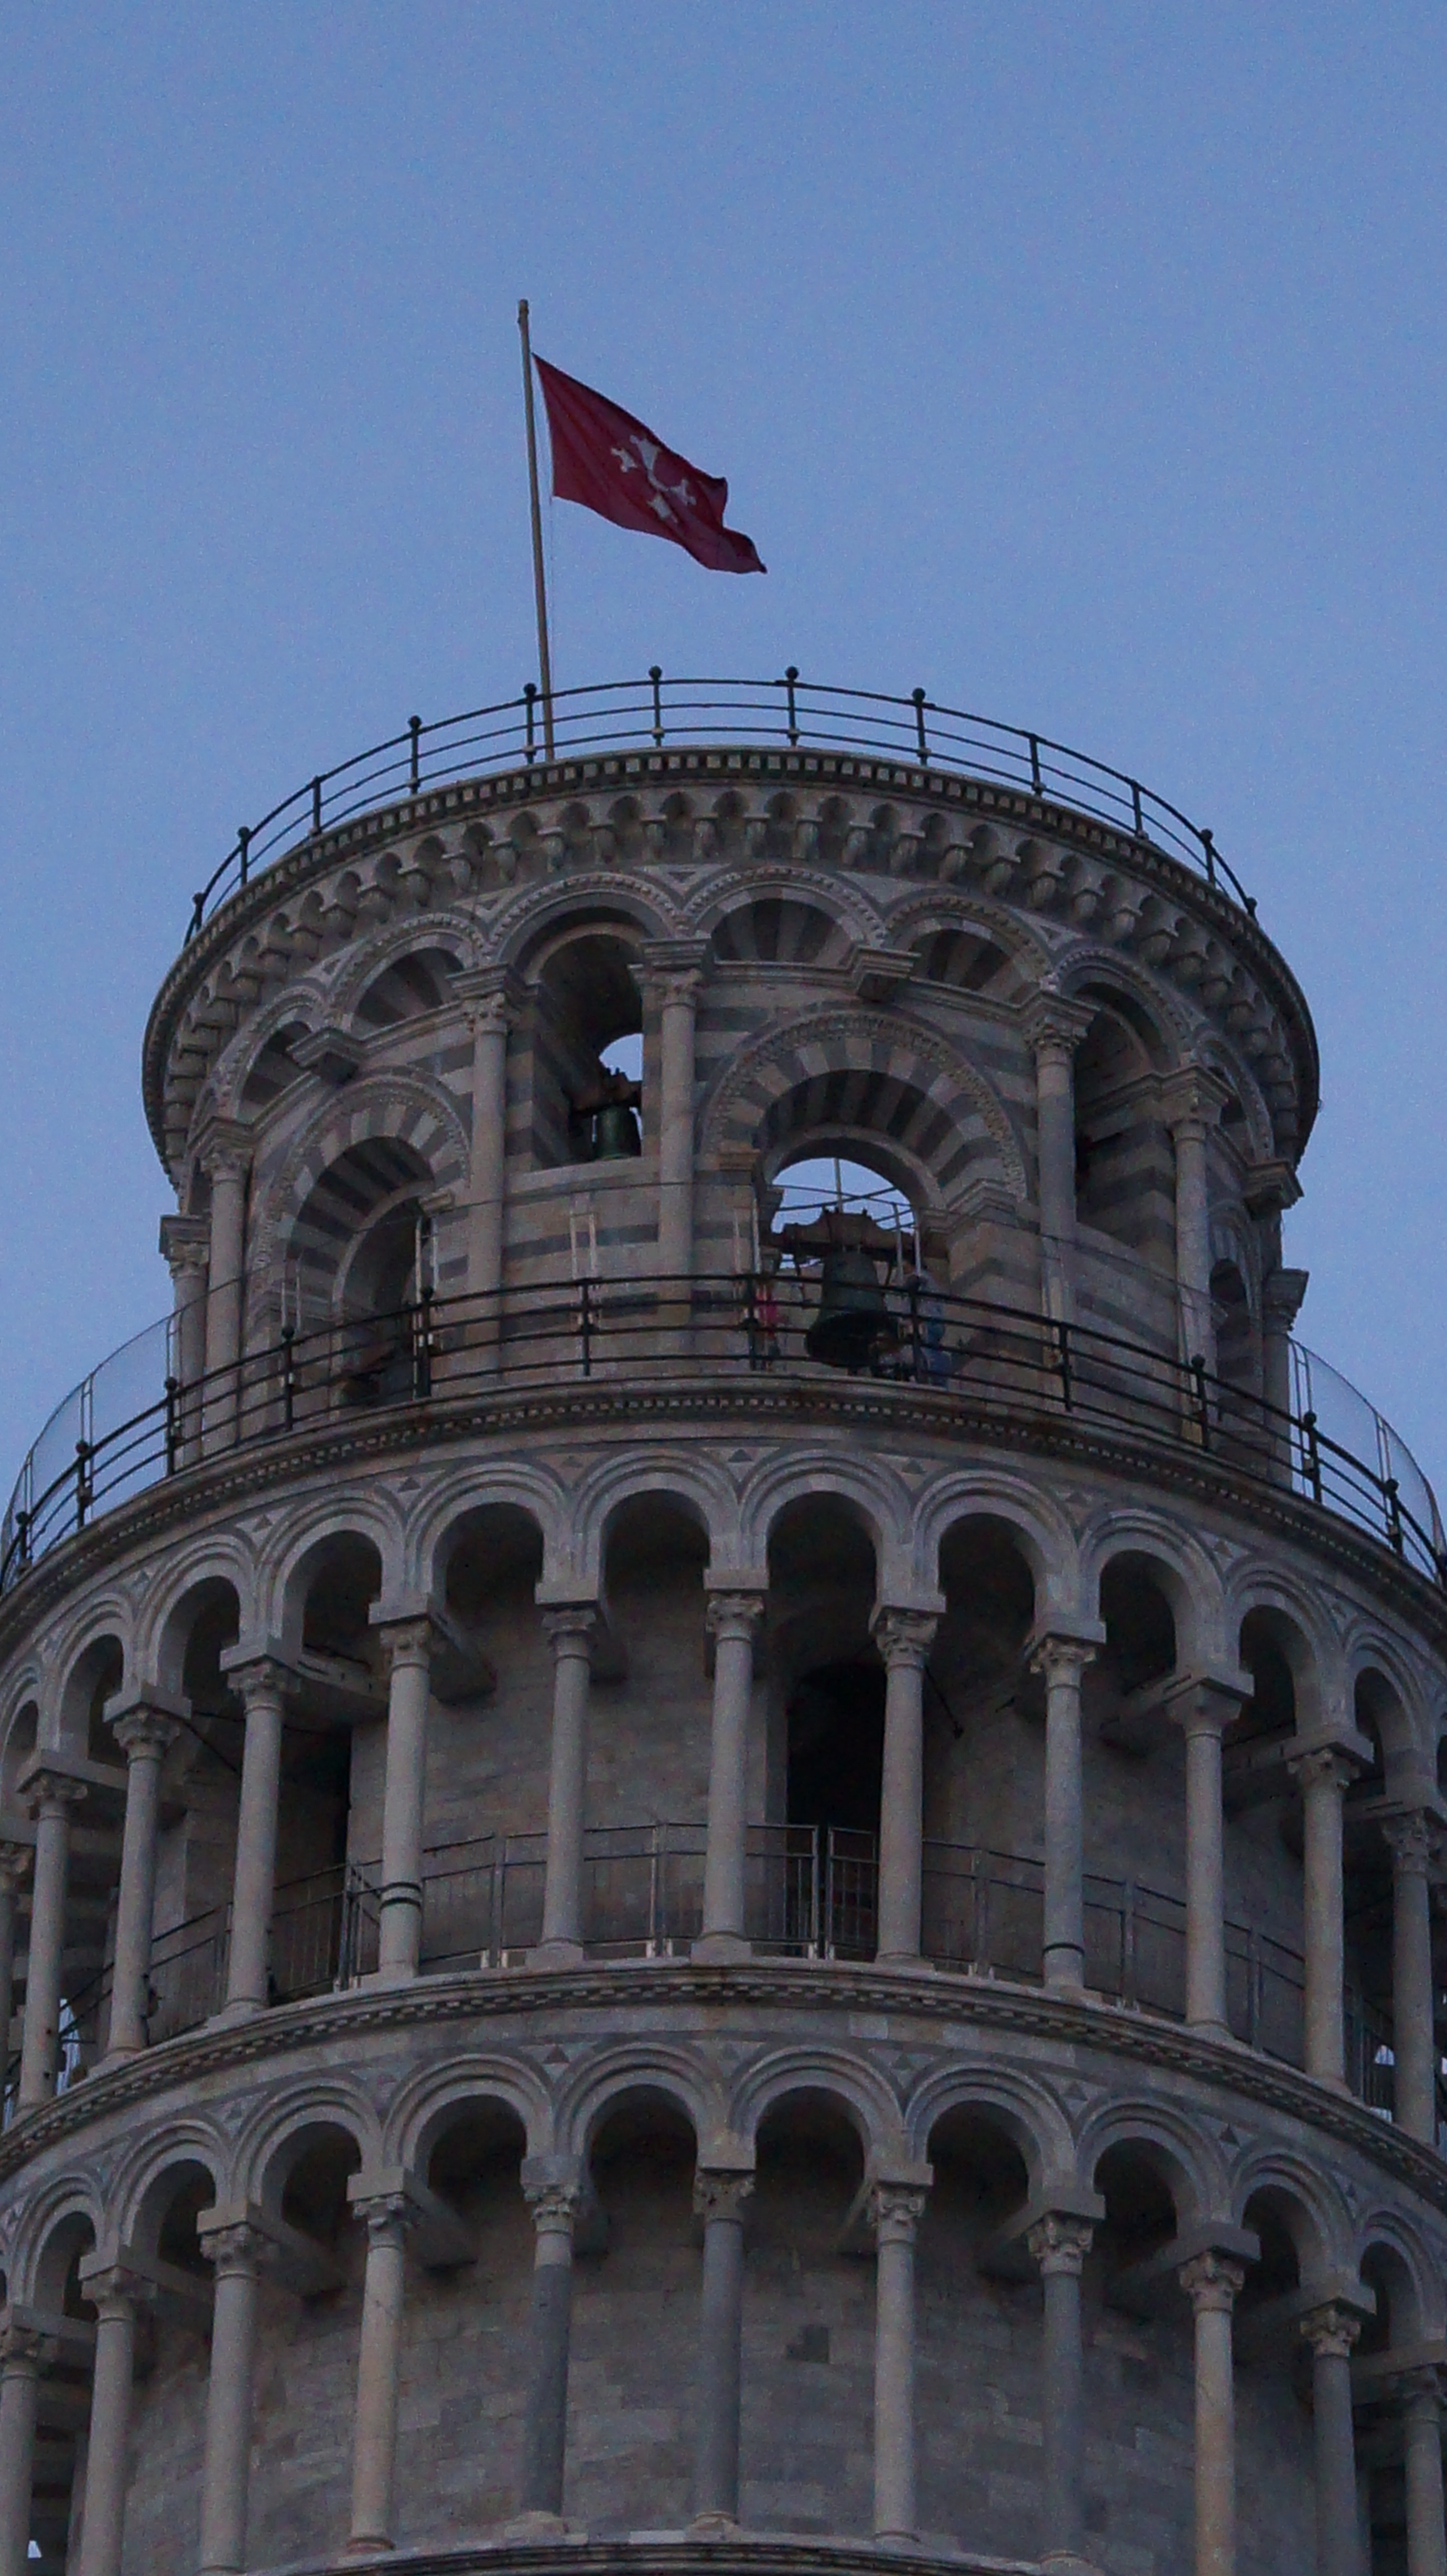
architecture, structure, monument, tourist, arch, landmark, italy, facade, pisa, history, european, dome, italian, leaning tower, ancient rome, ancient history, human settlement, ancient roman architecture